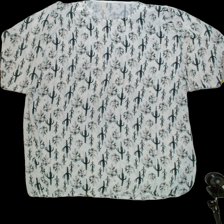
View: front
Type: Dress
Category: Ladies
Brand: Not Applicable
Colors: Multicolor
Material: 100%polyester
Pattern: Floral print
Cut: C-collar, Long
Season: All
Trend: No trend
Stains: No
Price range: 50-100
Recommended usage: Reuse